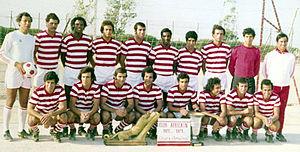
Équipe du Club africain lors du doublé de 1972-1973 Debout de gauche à droite
Le Club africain ou Club Africain selon l'usage tunisien est un club de football tunisien basé à Tunis. Le club est l'une des sections fondatrices du club omnisports homonyme, le Club africain, fondé en 1920 dans le quartier de Bab Jedid. Connu sous le surnom d'Al Ifriki, l'équipe de football première évolue en championnat de Tunisie.